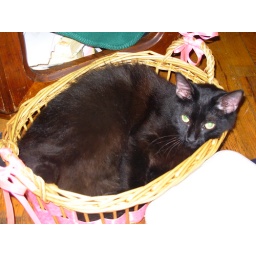
Siloutte sleeping in her new basket